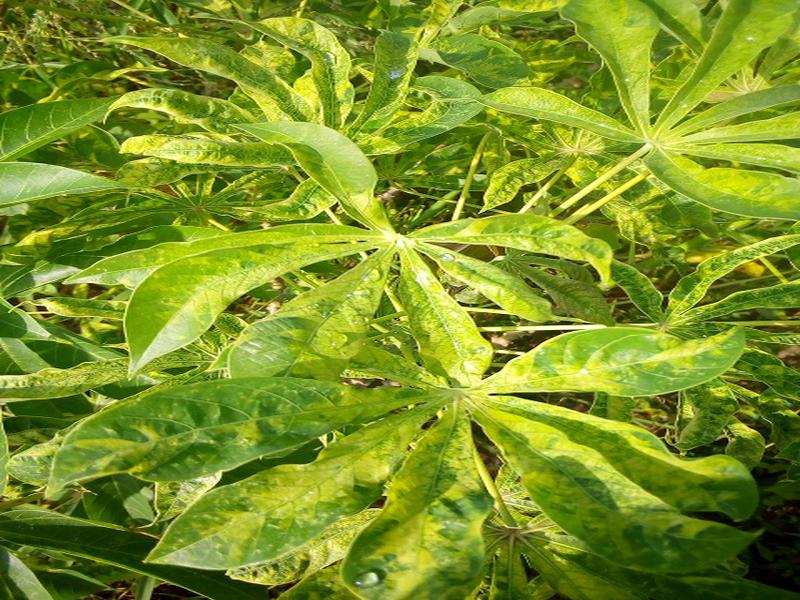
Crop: cassava
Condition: mosaic_disease